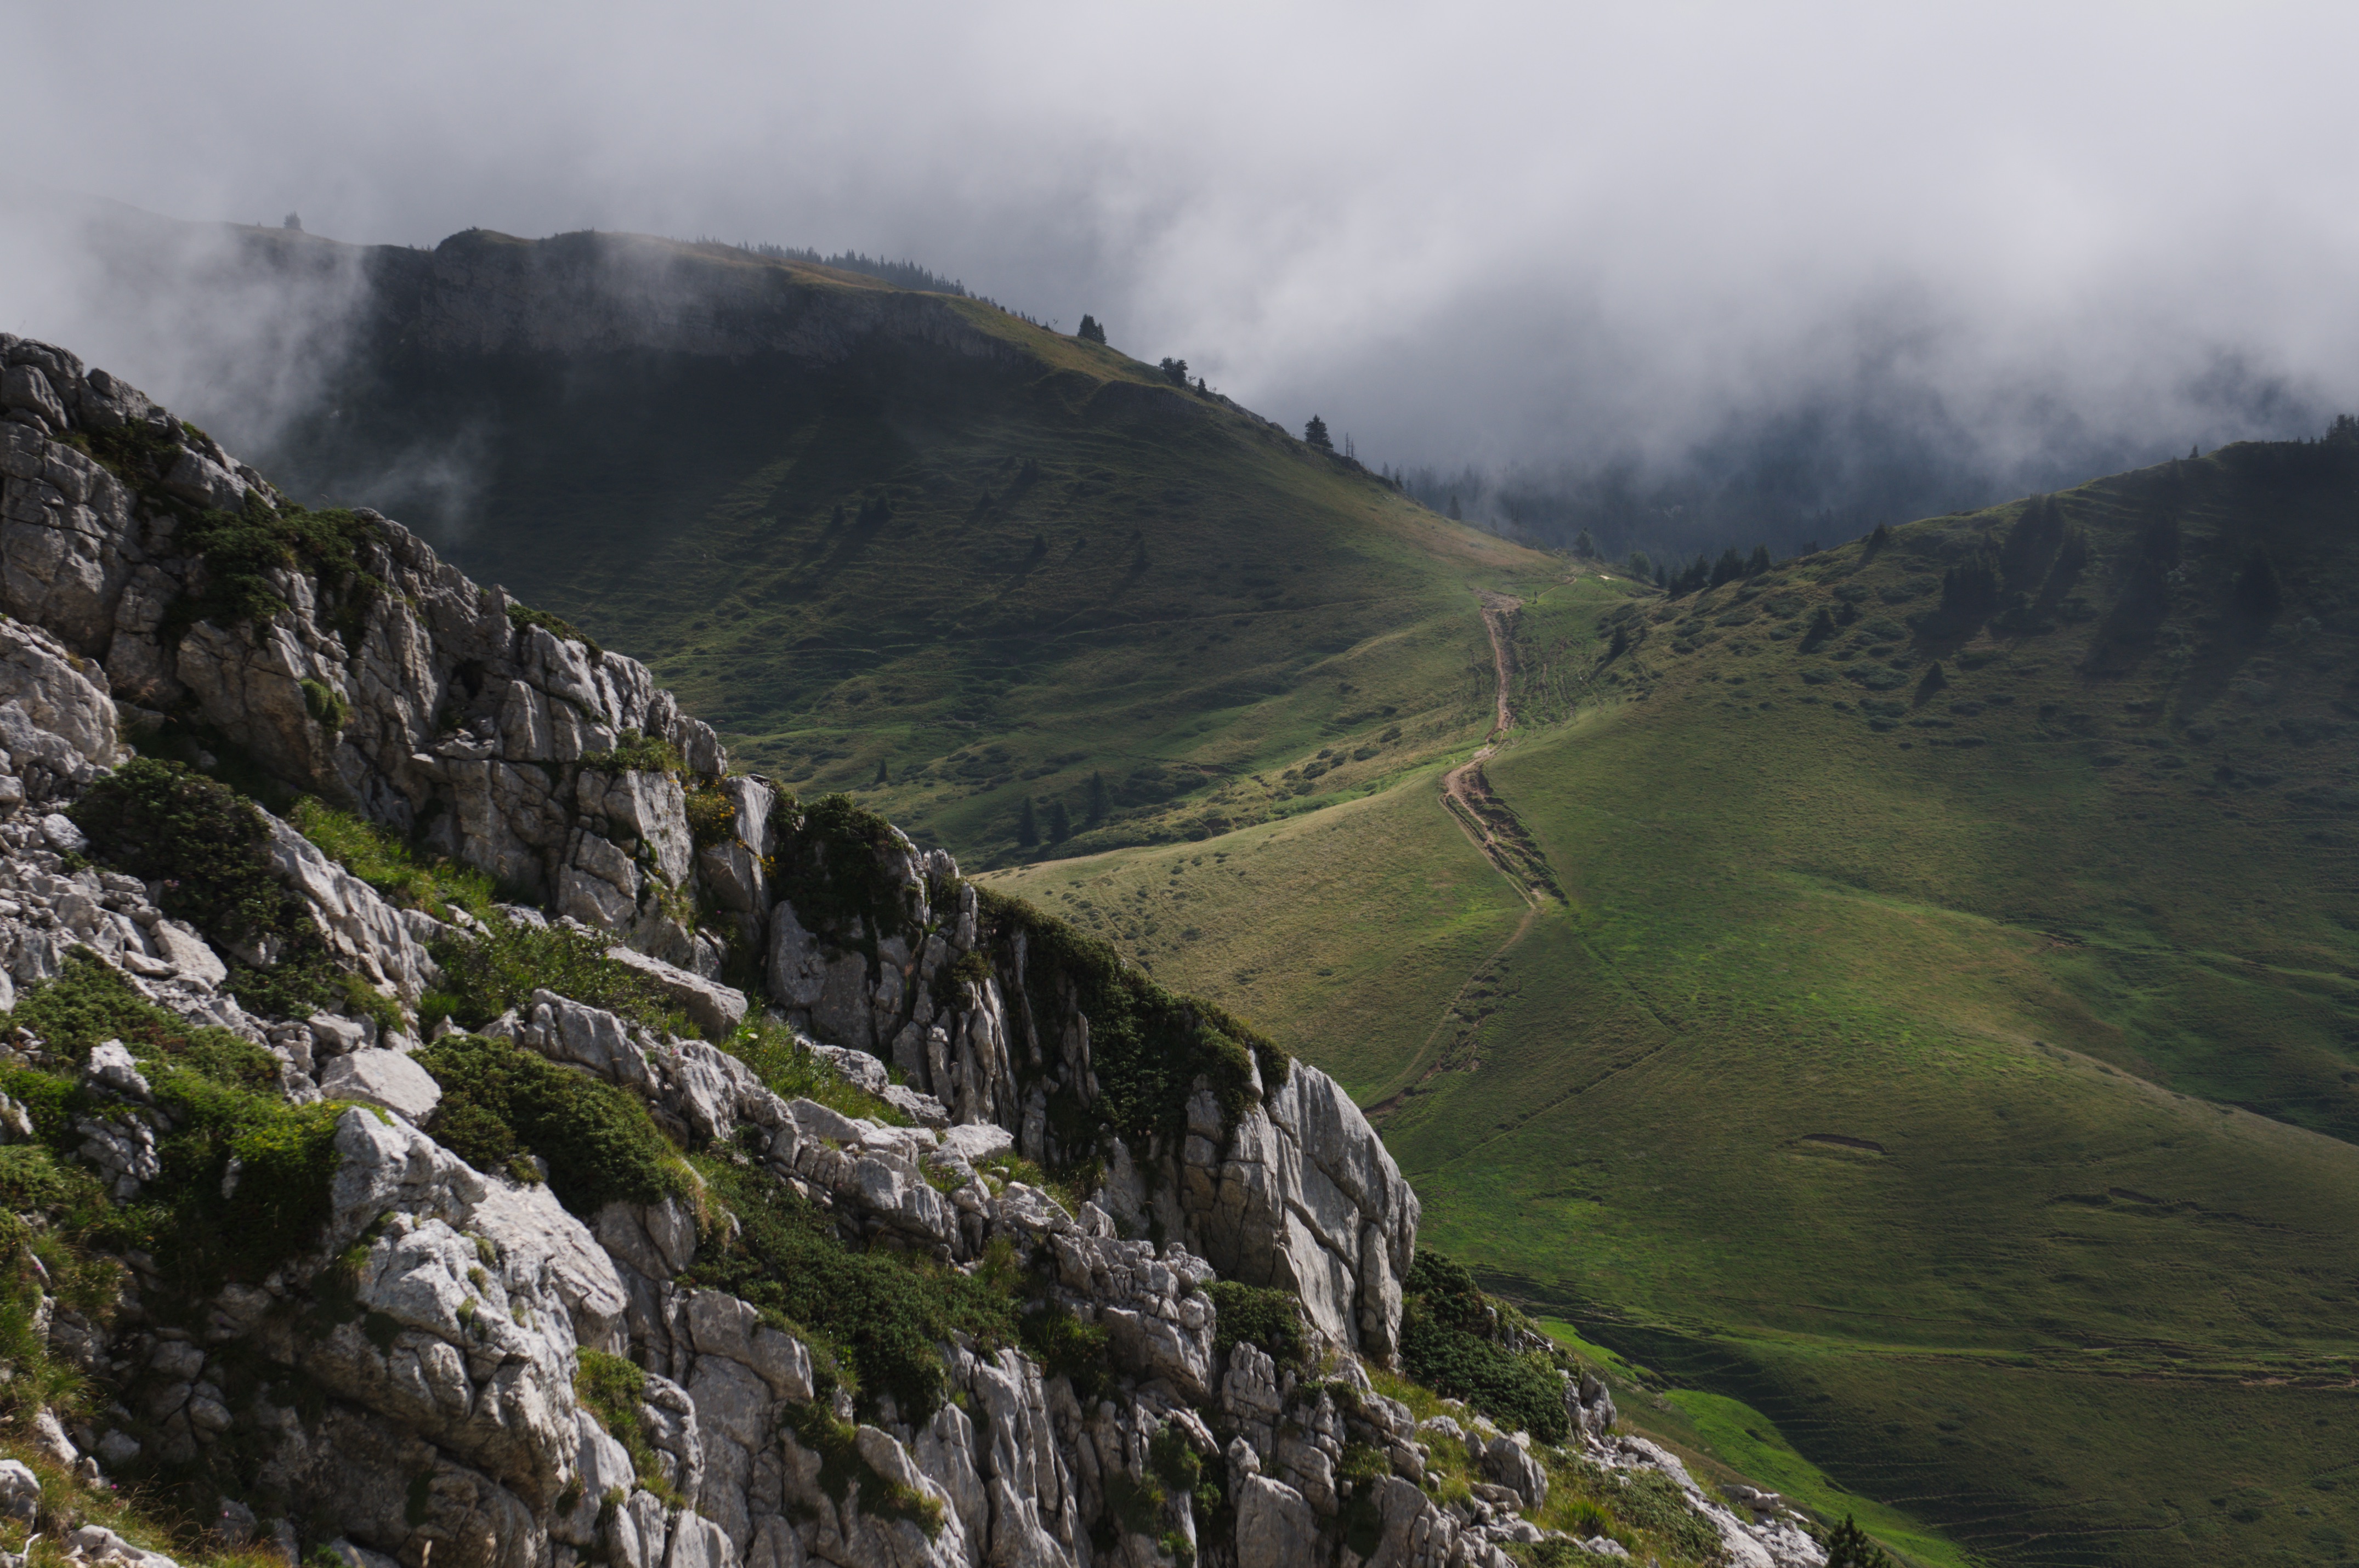
landscape, nature, grass, rock, wilderness, walking, mountain, cloud, hiking, hill, lake, adventure, valley, mountain range, cliff, overcast, fjord, highland, terrain, ridge, summit, geology, alps, backpacking, plateau, fell, loch, landform, mountain pass, geographical feature, atmospheric phenomenon, mountainous landforms